Crash & Burn (Traci Braxton album)

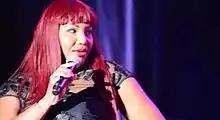
black woman with red hair singing into a microphone she is holding with her right hand

"Last Call" was released on July 15, 2014, as the lead single from "Crash & Burn". While Veronica Wells praised the single, two reviewers from SoulBounce.com called the track as unmemorable. The single was featured on the fourth season of "Braxton Family Values". Braxton performed it at the Concert for a Cause: A Night to Support Childhood Literacy at Howard University in September 2014. During the performance, she gave her husband a lap dance, which Wells called inappropriate for the event.